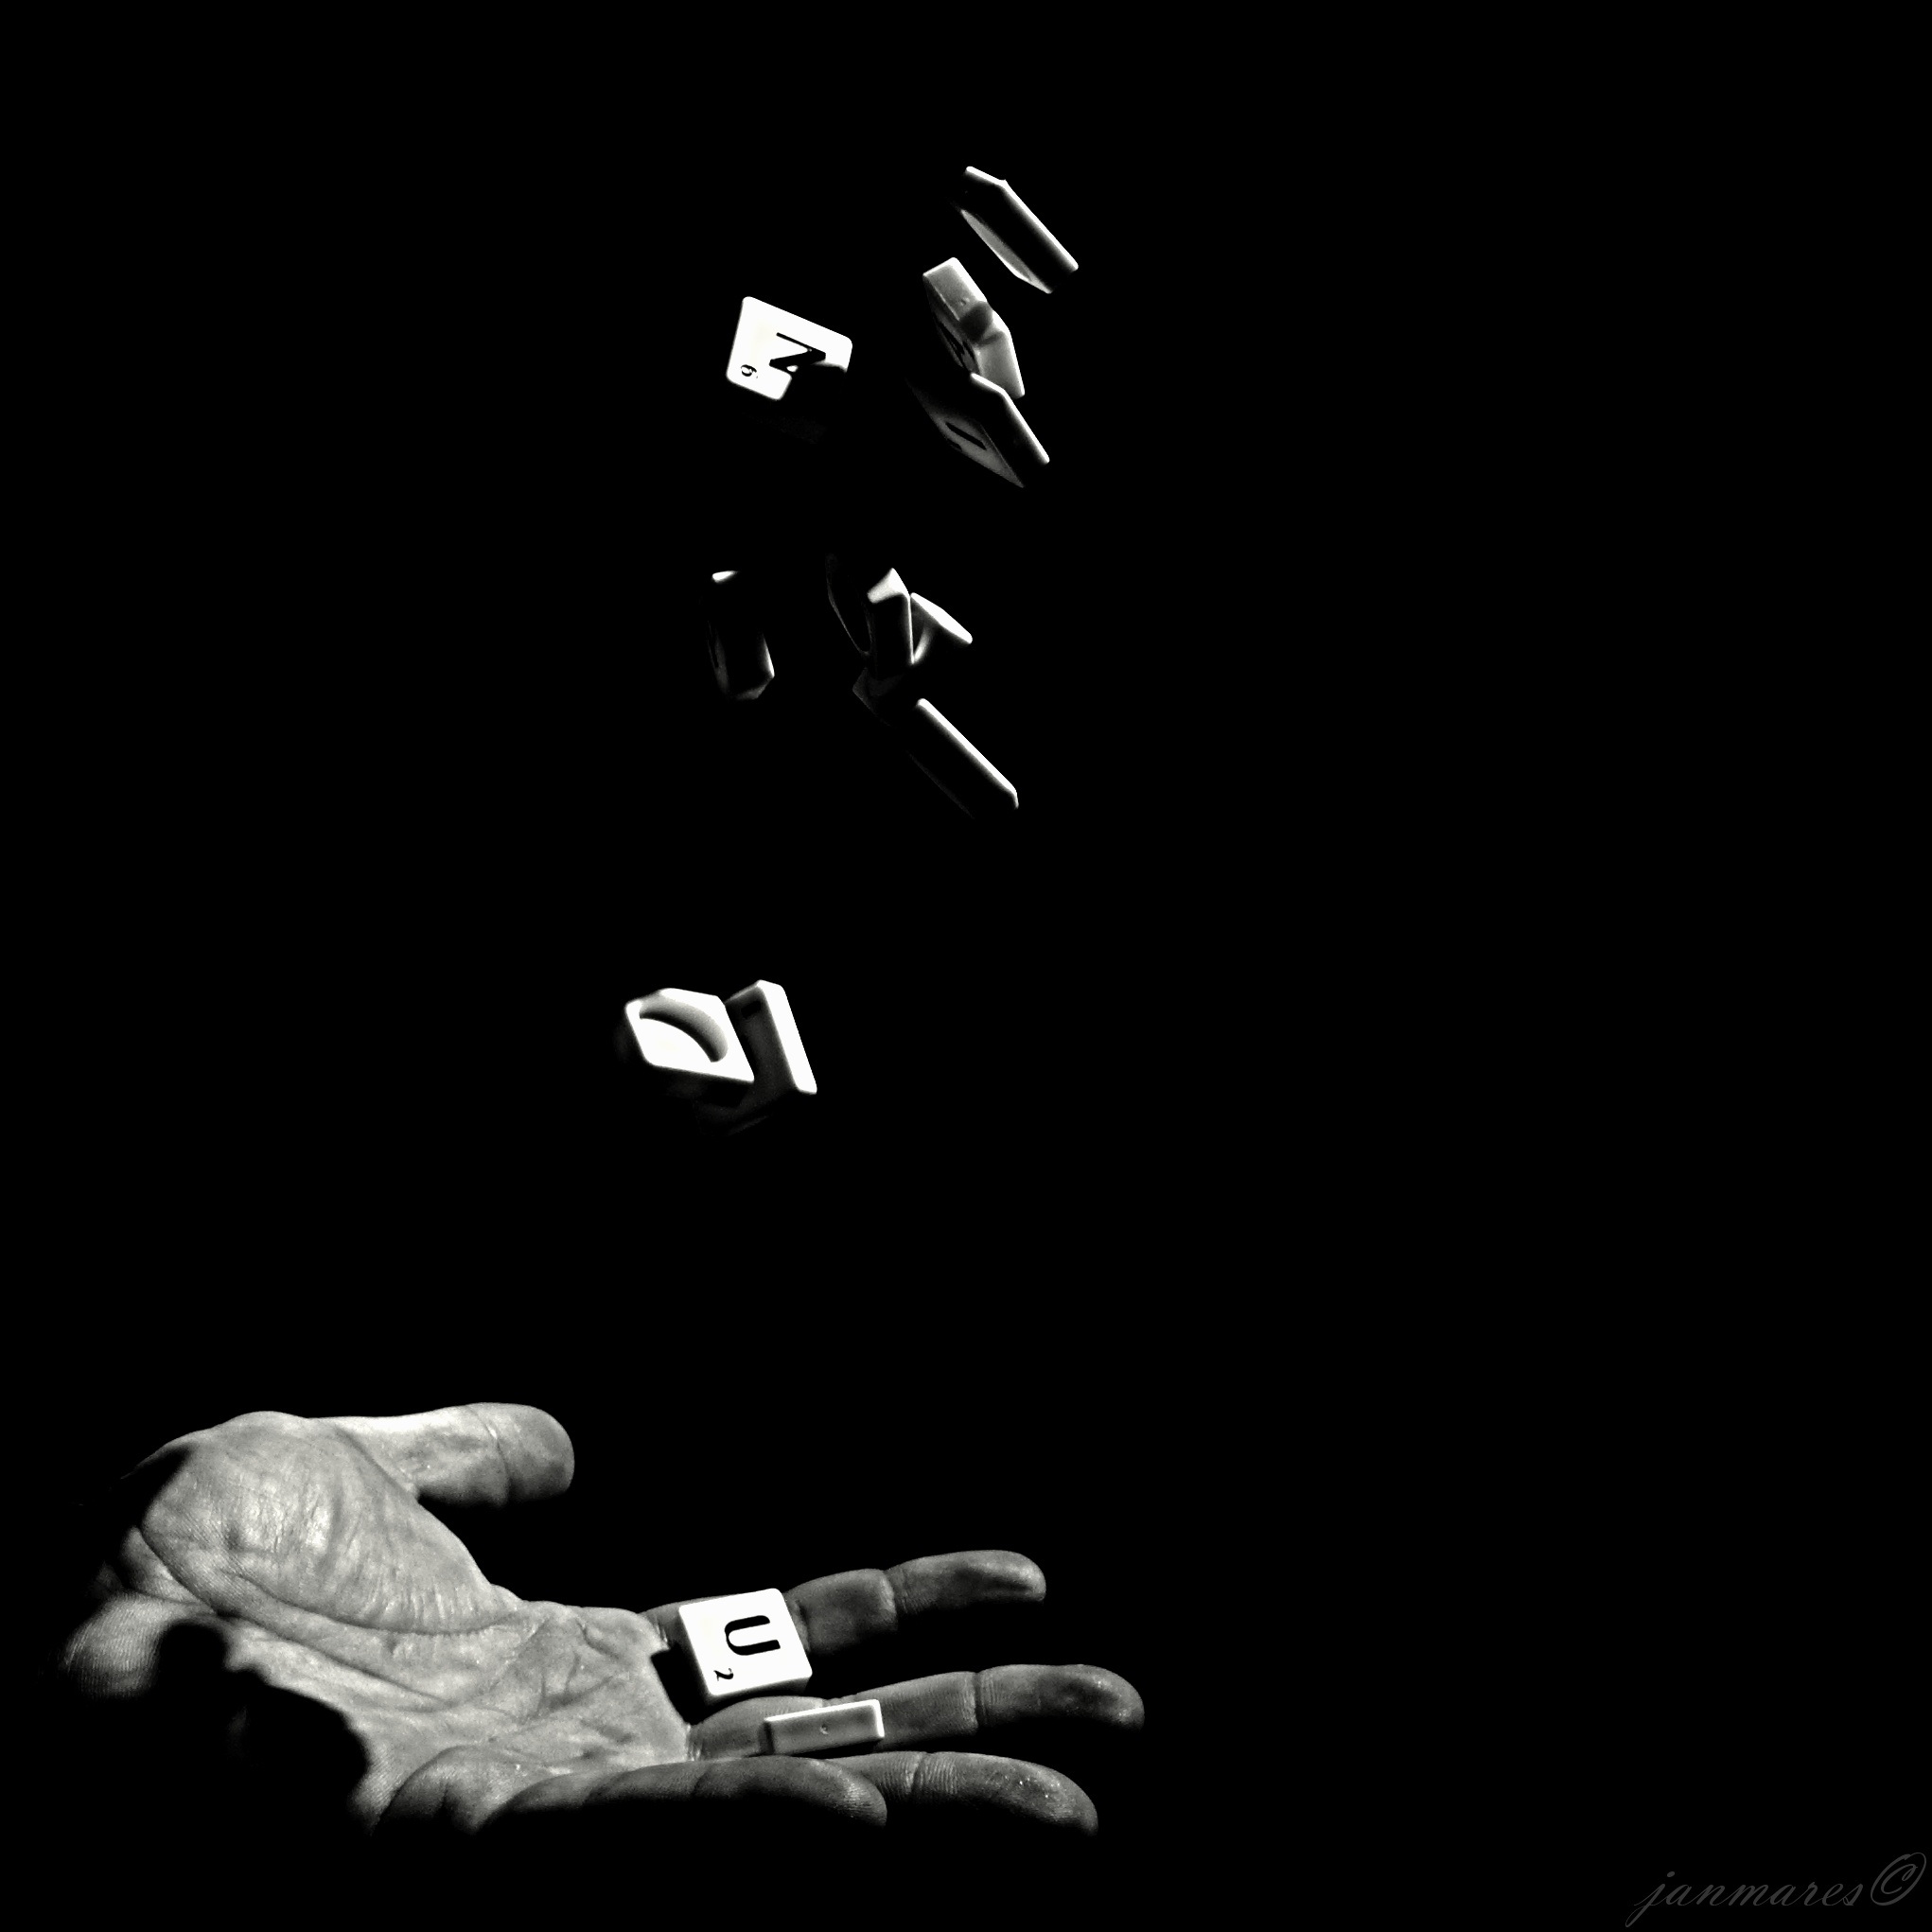
hand, black and white, scrabble, brand, font, logo, letters, screenshot, monochrome photography, computer wallpaper